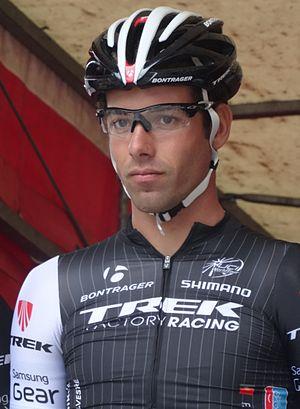
Reportage photographique réalisé le dimanche 14 septembre à l'occasion du départ et de l'arrivée du Grand Prix Jef Scherens 2014 à Louvain, Belgique.
La saison 2014 de l'équipe cycliste Trek Factory Racing est la quatrième de cette équipe.